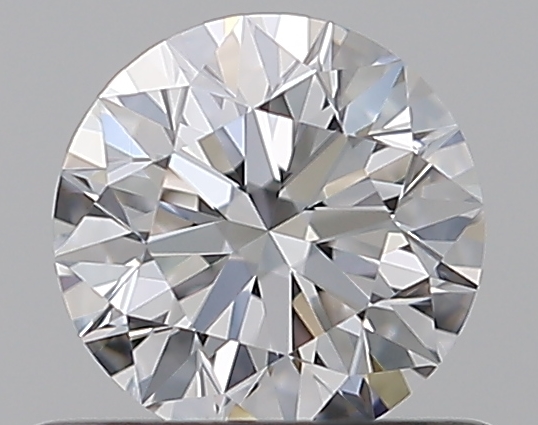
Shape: round
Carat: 0.53
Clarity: VVS2
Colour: D
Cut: EX
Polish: EX
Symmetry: EX
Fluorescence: N
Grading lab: GIA
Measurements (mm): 5.13 x 5.15 x 3.21